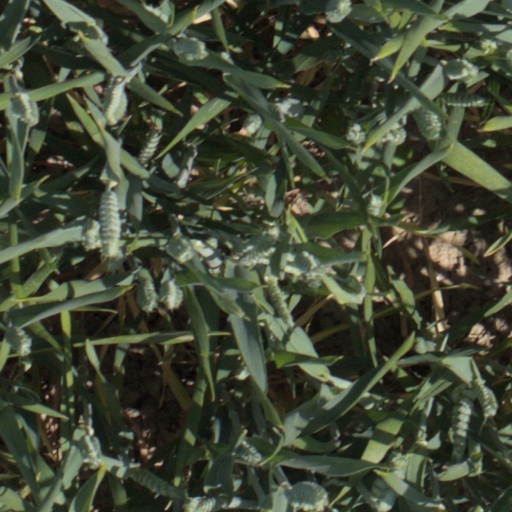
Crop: wheat